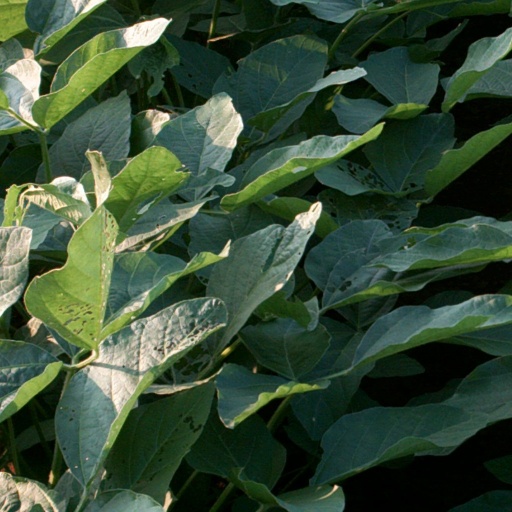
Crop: soybean